Connor Thomson

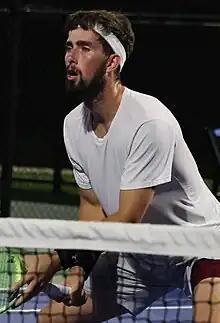
Thomson at the 2023 Cary Challenger II

Connor Thomson (born 16 January 2001) is a British tennis player. He has a career high doubles ranking of 290 achieved on 30 October 2023.